My Broken Mariko

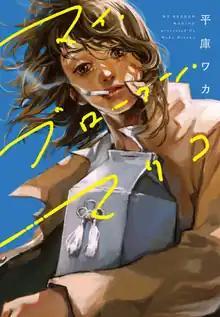
Volume cover

is a Japanese web manga series written and illustrated by Waka Hirako. It was serialized on Kadokawa's "josei" manga website "Comic Bridge" from July to December 2019.